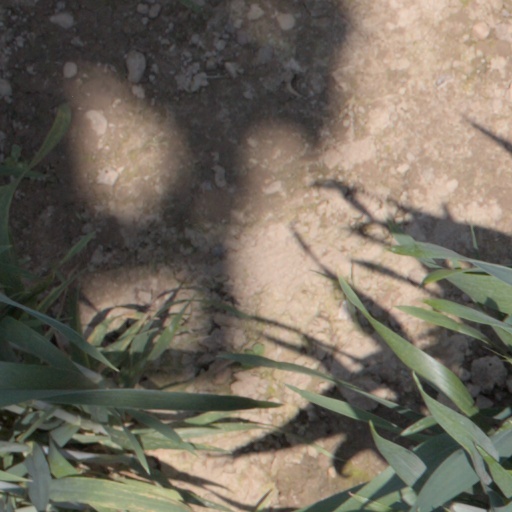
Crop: wheat